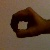
The image shows a hand gesture representing the number 0 in Indian Sign Language.